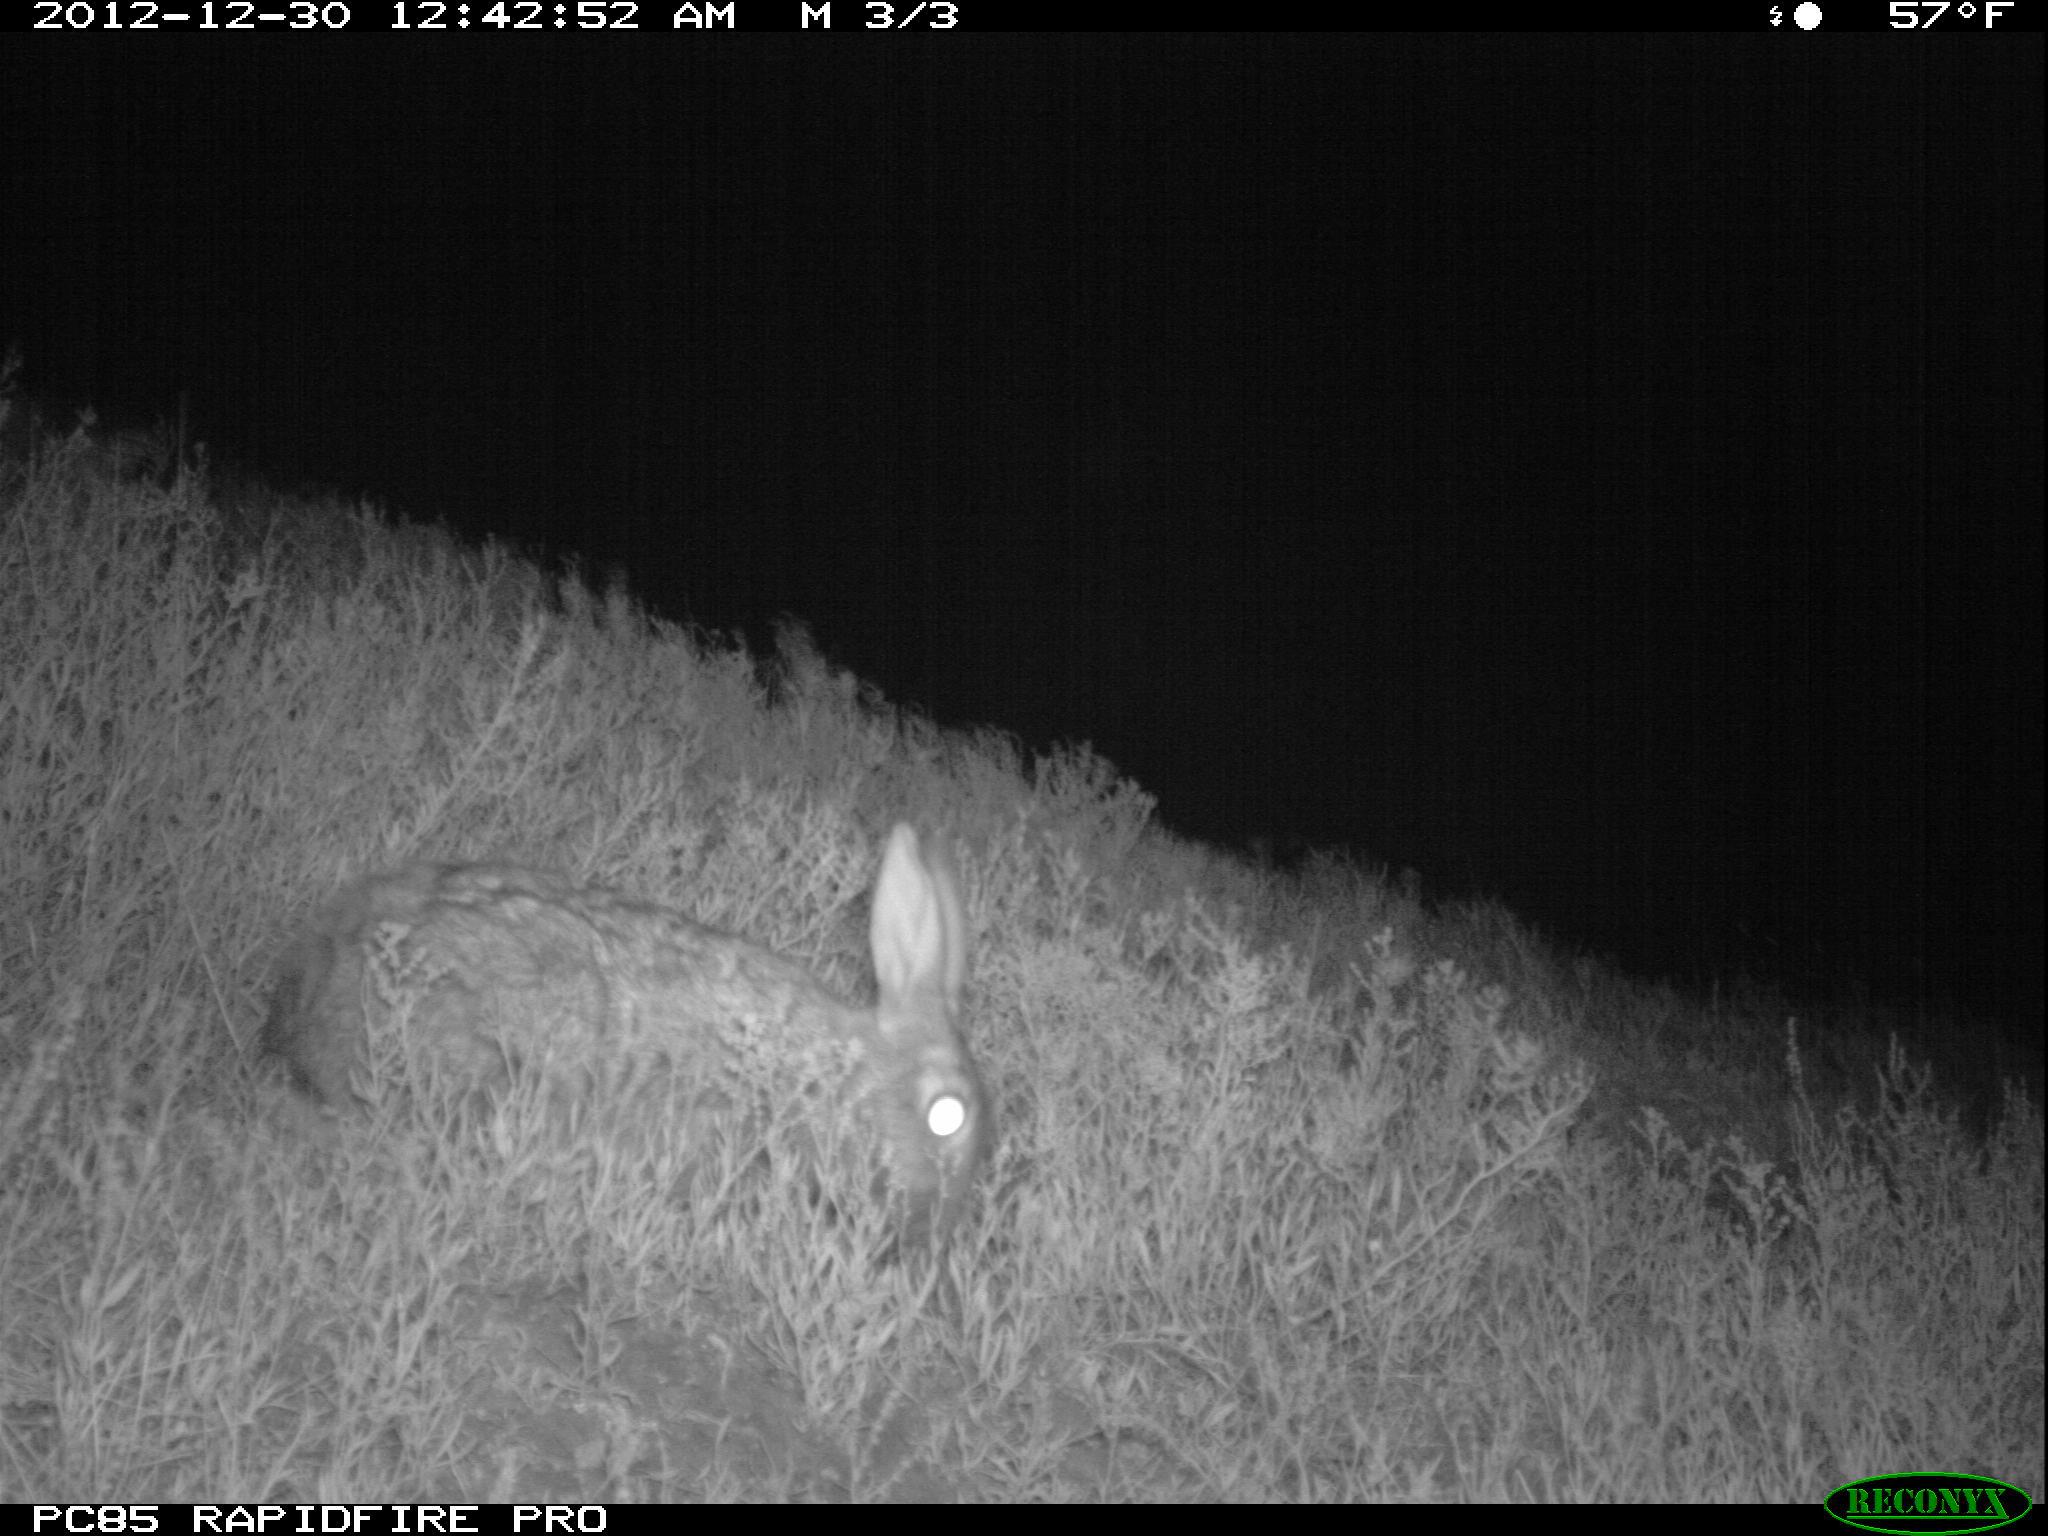
Species: Oryctolagus cuniculus